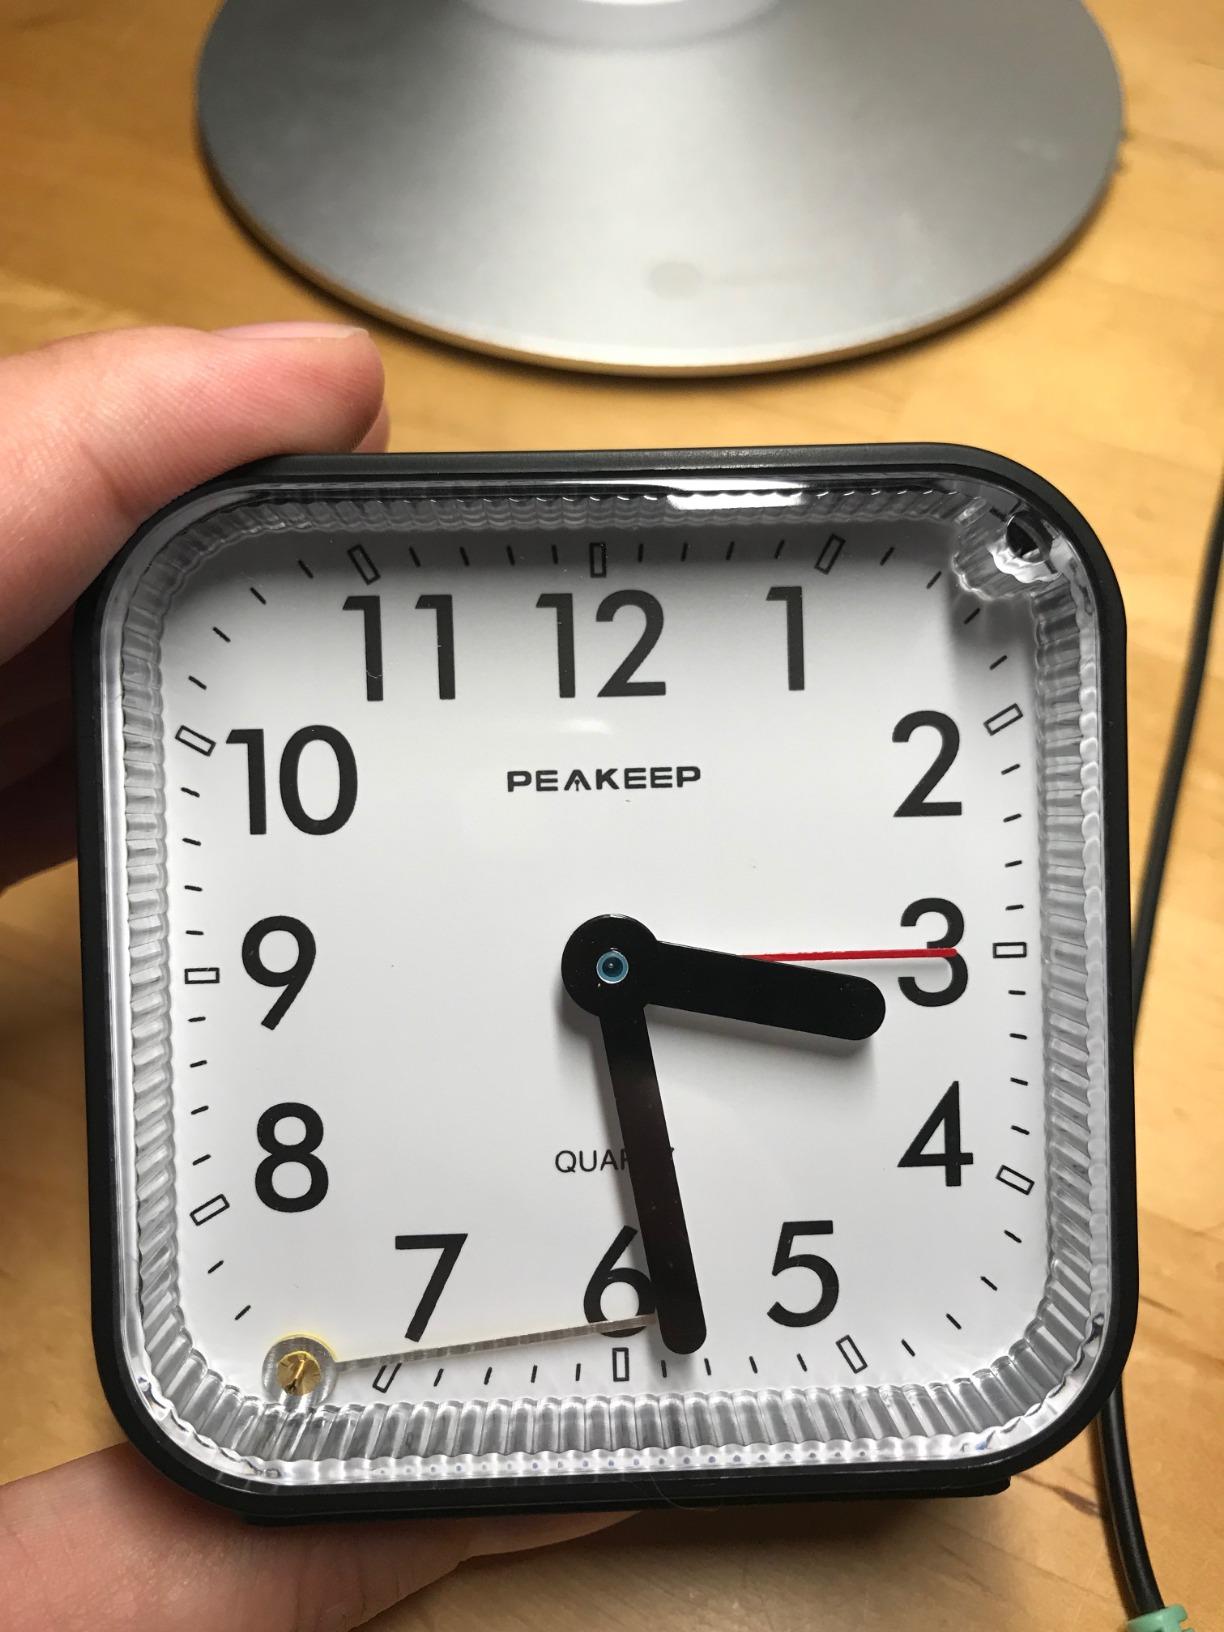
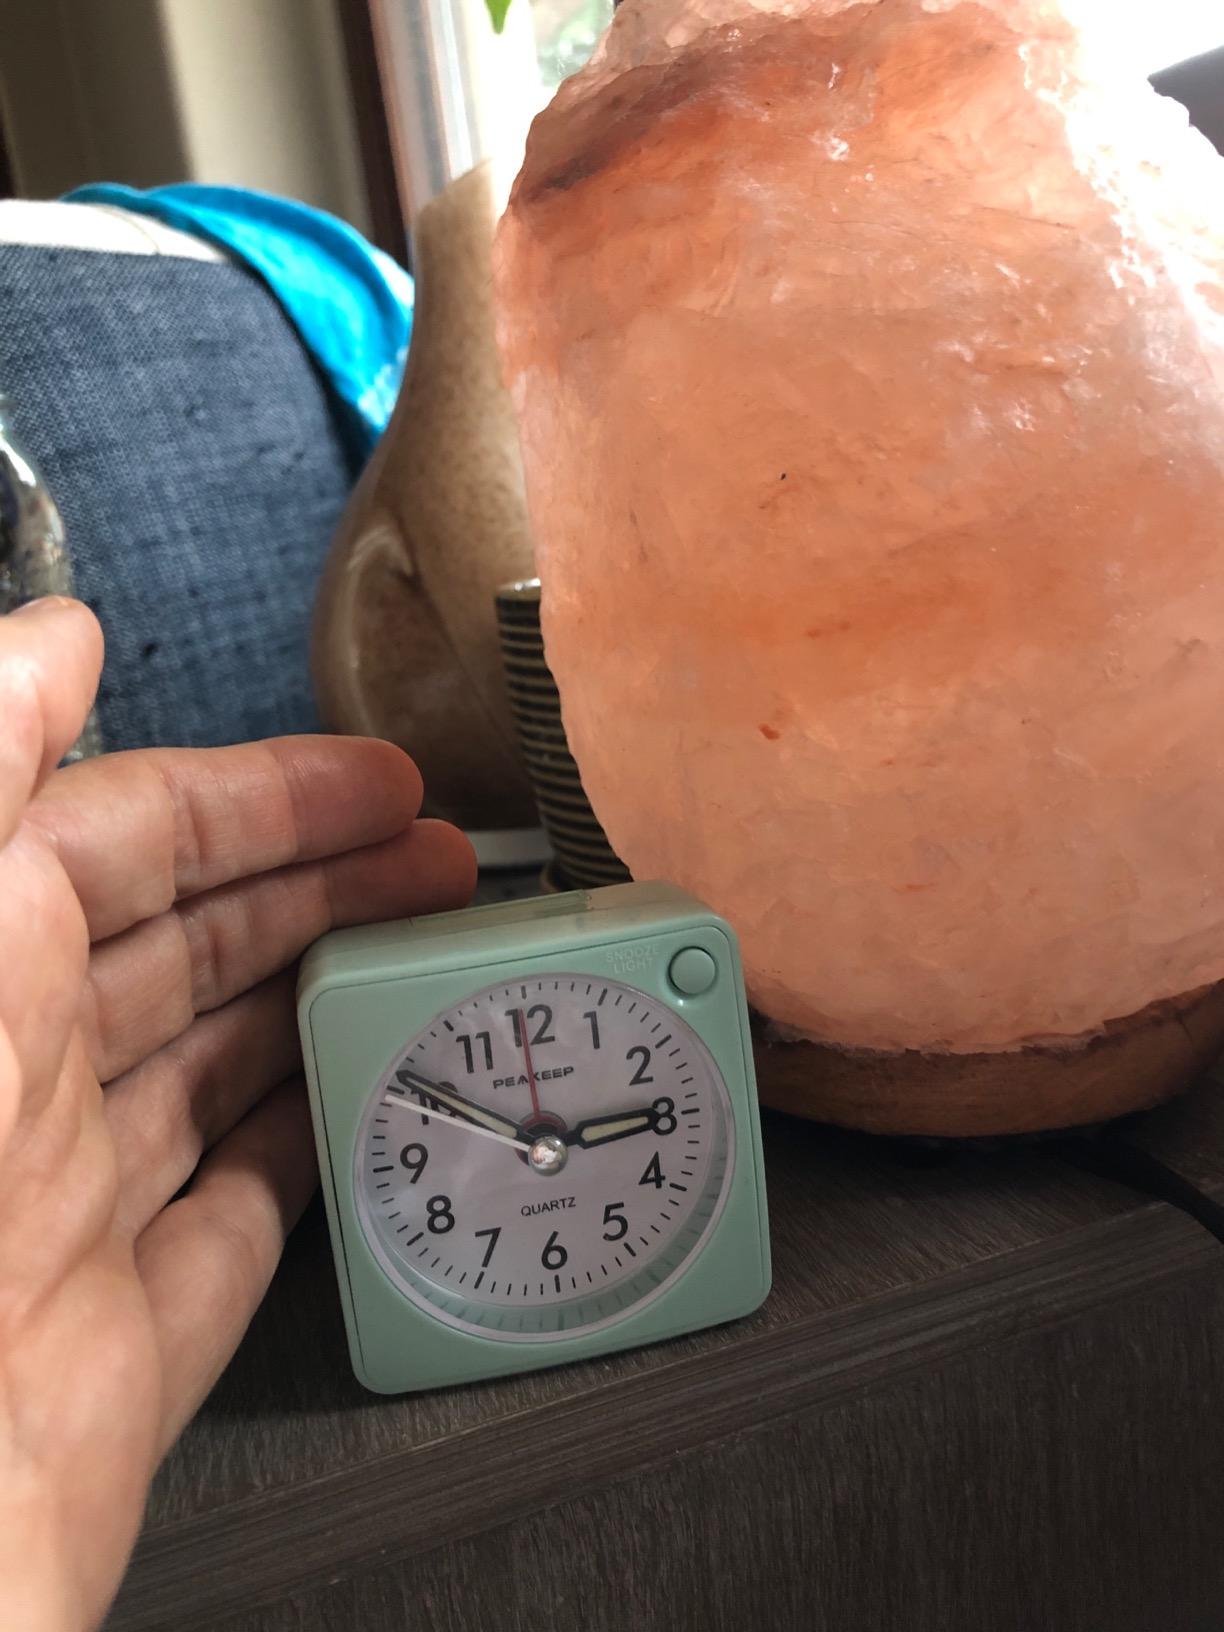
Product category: clock
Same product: no